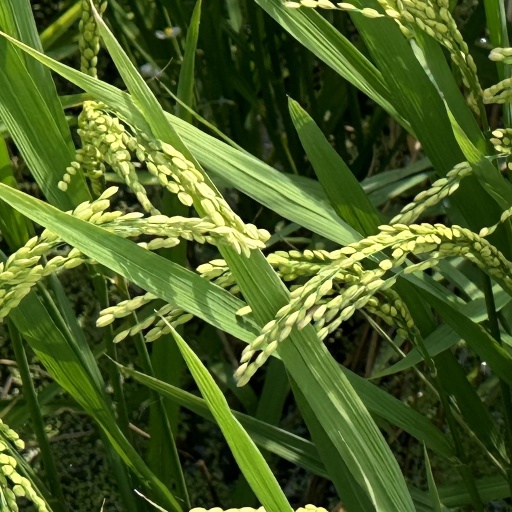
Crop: rice